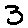
Label: 3